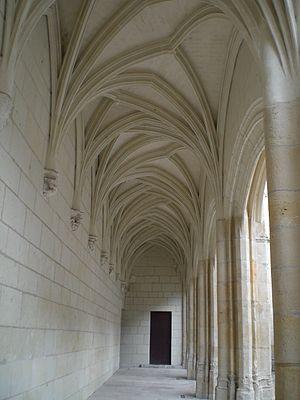
Le musée des Beaux-Arts d'Angers est un musée d'art situé à Angers, dans un ancien hôtel particulier, le logis Barrault, place Saint-Éloi à proximité de la cité historique d'Angers. Il fait partie du complexe Toussaint qui comprend le jardin des beaux-arts, la galerie David d'Angers et la bibliothèque municipale. Il présente une collection d'œuvres d'arts acquise au fil des siècles sur une surface totale de 7 000 m².